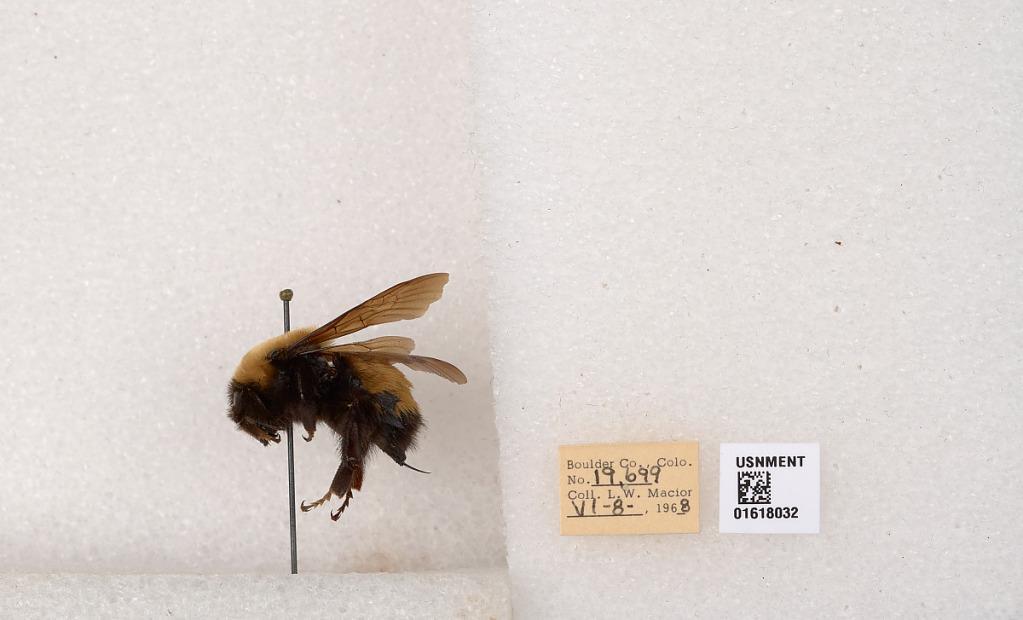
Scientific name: Bombus (Bombus) nevadensis Cresson
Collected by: L. Macior
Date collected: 1968-6-8
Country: United States
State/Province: Colorado
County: Boulder
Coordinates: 40.0925, -105.358